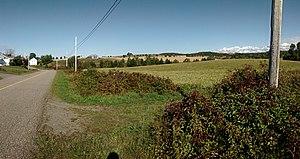
Paysage agroforestier dans le 6e rang de Saint-Adelme
Saint-Adelme est une municipalité de paroisse de la province de Québec, au Canada. Elle est située dans la municipalité régionale de comté de La Matanie, au Bas-Saint-Laurent.